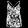
Label: T - shirt / top